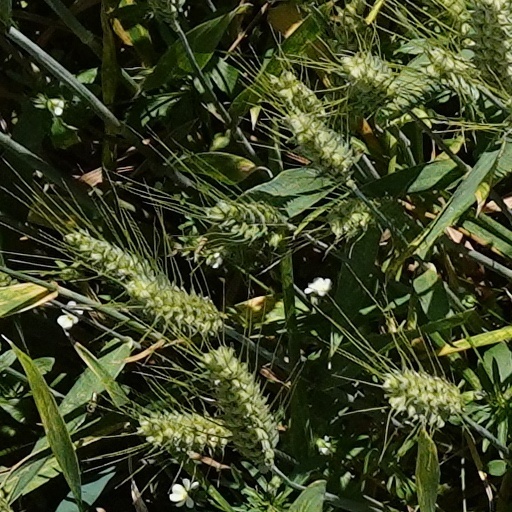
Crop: wheat